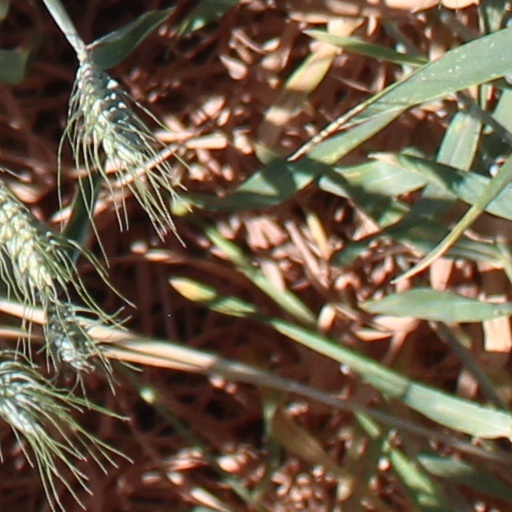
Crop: wheat